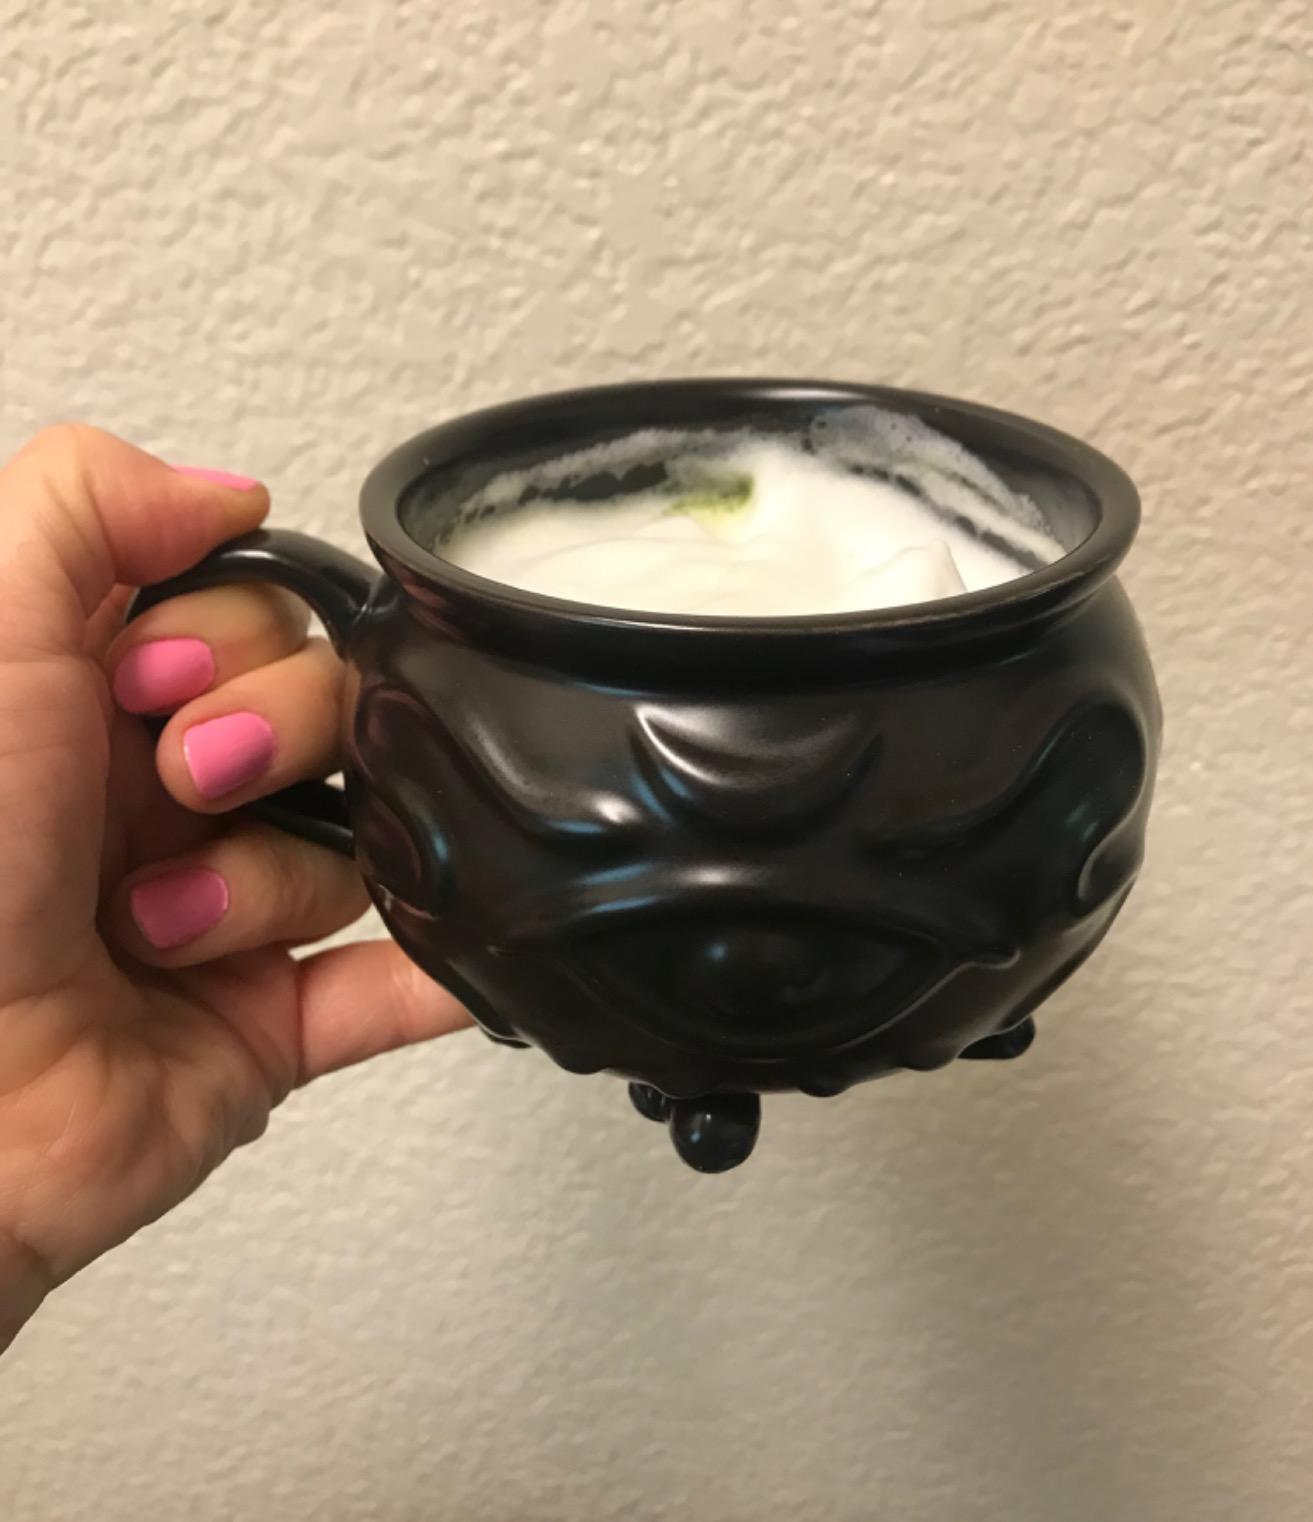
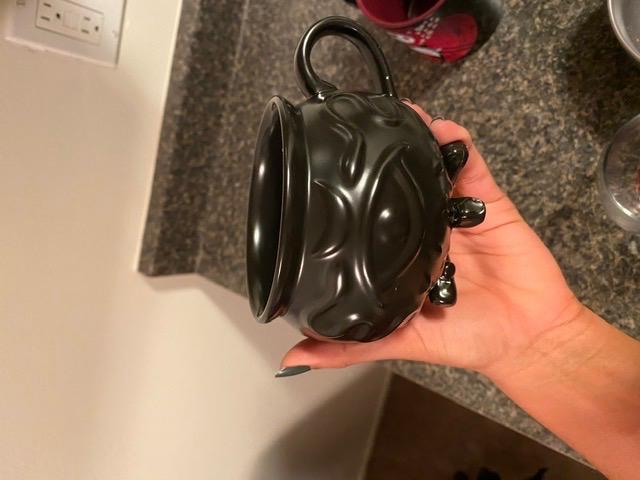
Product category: items_mug
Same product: yes